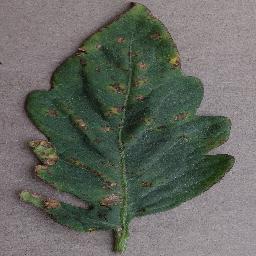
Label: Tomato___Bacterial_spot